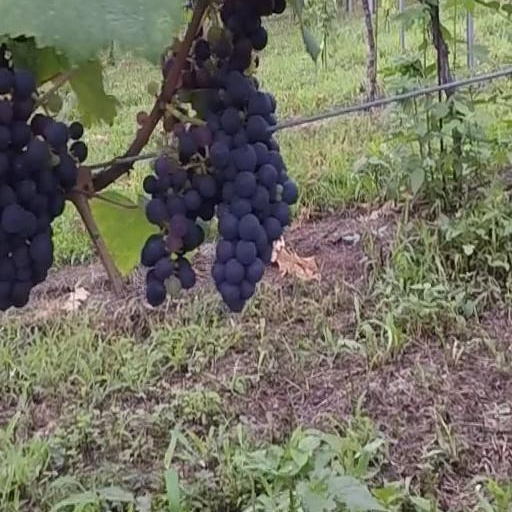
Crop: grape